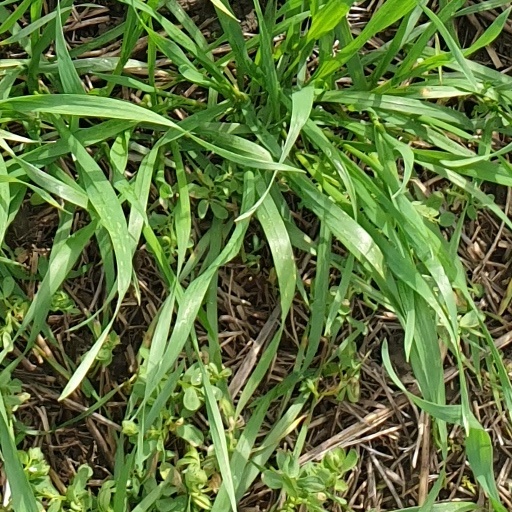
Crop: wheat